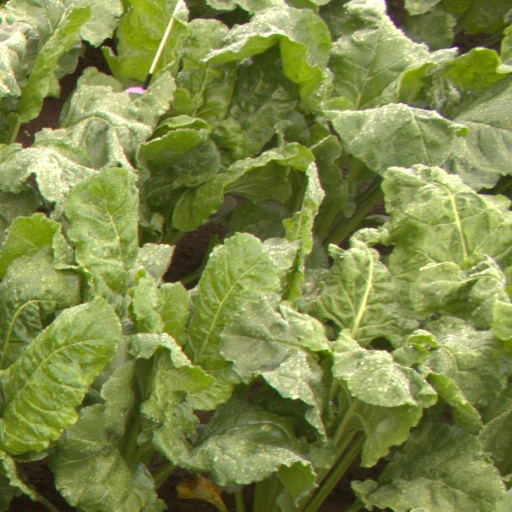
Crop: sugar beet